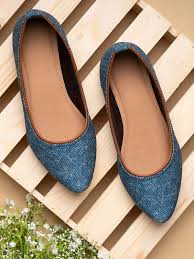
Label: Ballet Flat